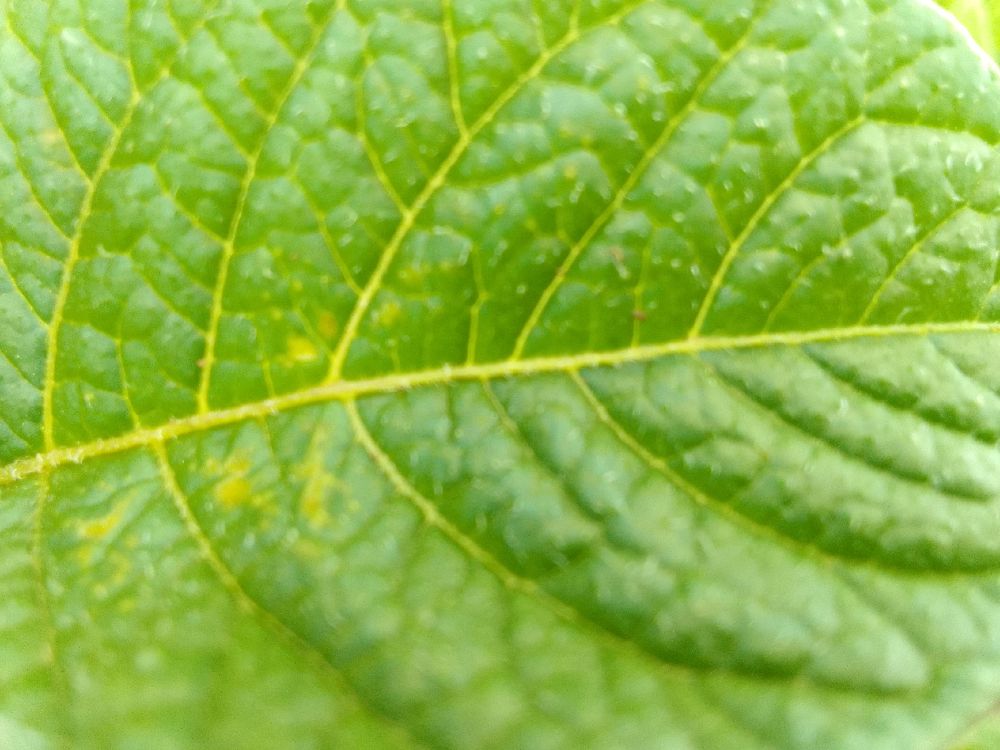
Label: Healthy